History of the central steppe

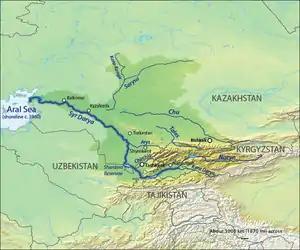
The Syr Darya flows from the eastern mountains into the Aral SeaNote the east-west Kyrgyz mountains

This is a short History of the central steppe, an area roughly equivalent to modern Kazakhstan. Because the history is complex it is mainly an outline and index to the more detailed articles given in the links. It is a companion to History of the western steppe and History of the eastern steppe and is parallel to the History of Kazakhstan and the History of Central Asia.